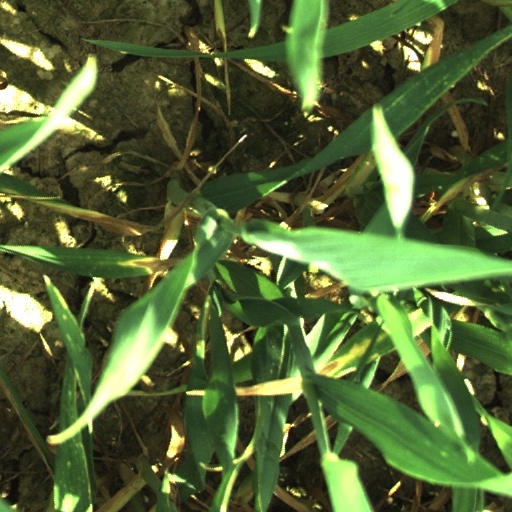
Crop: wheat